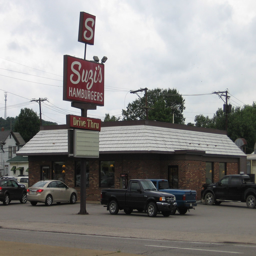
defunct organisation by person ... has left the building